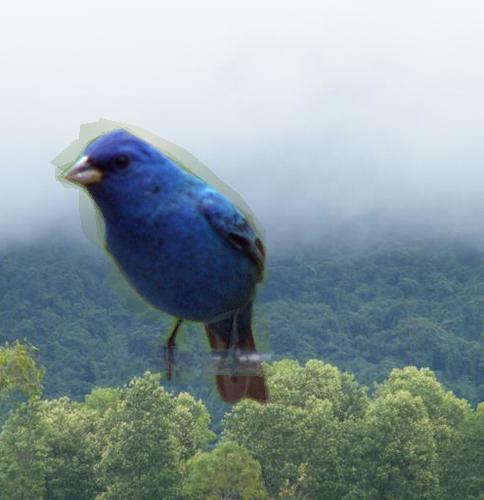
Bird species: Indigo_Bunting
Bird type: landbird
Background: land